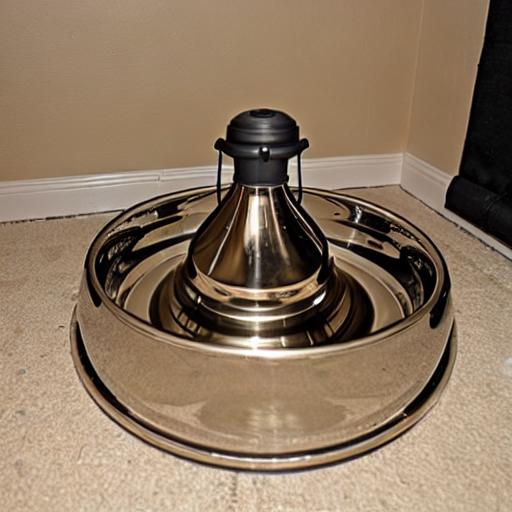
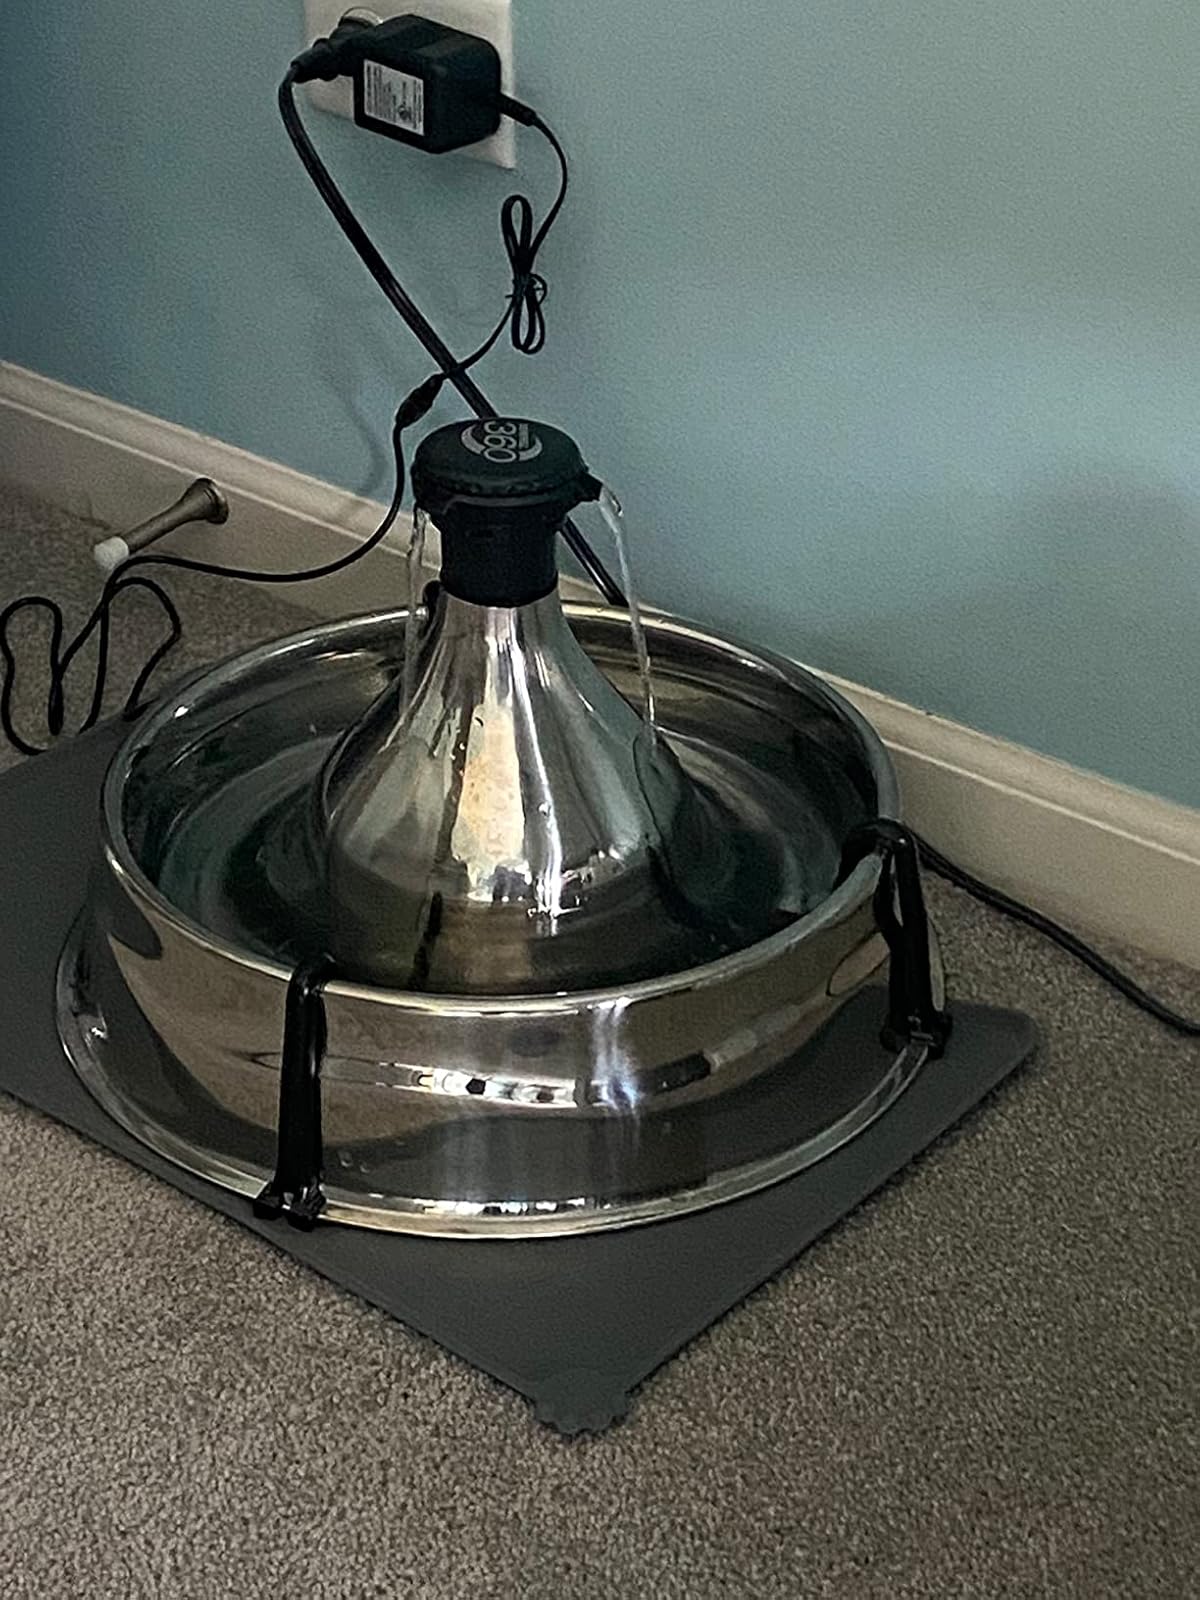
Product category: items_bowl
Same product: no